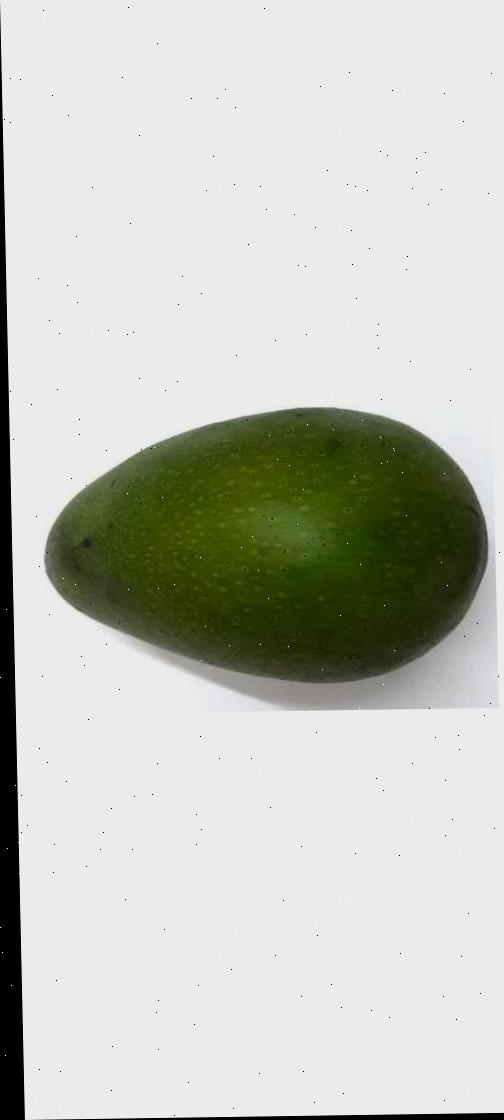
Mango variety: Ashshina Zhinuk